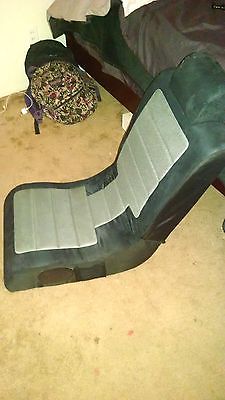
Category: chair